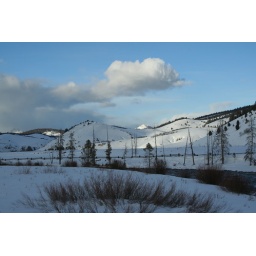
The cloud over Salmon River looked like monk fish